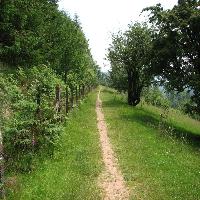
Weather: cloudy or overcast